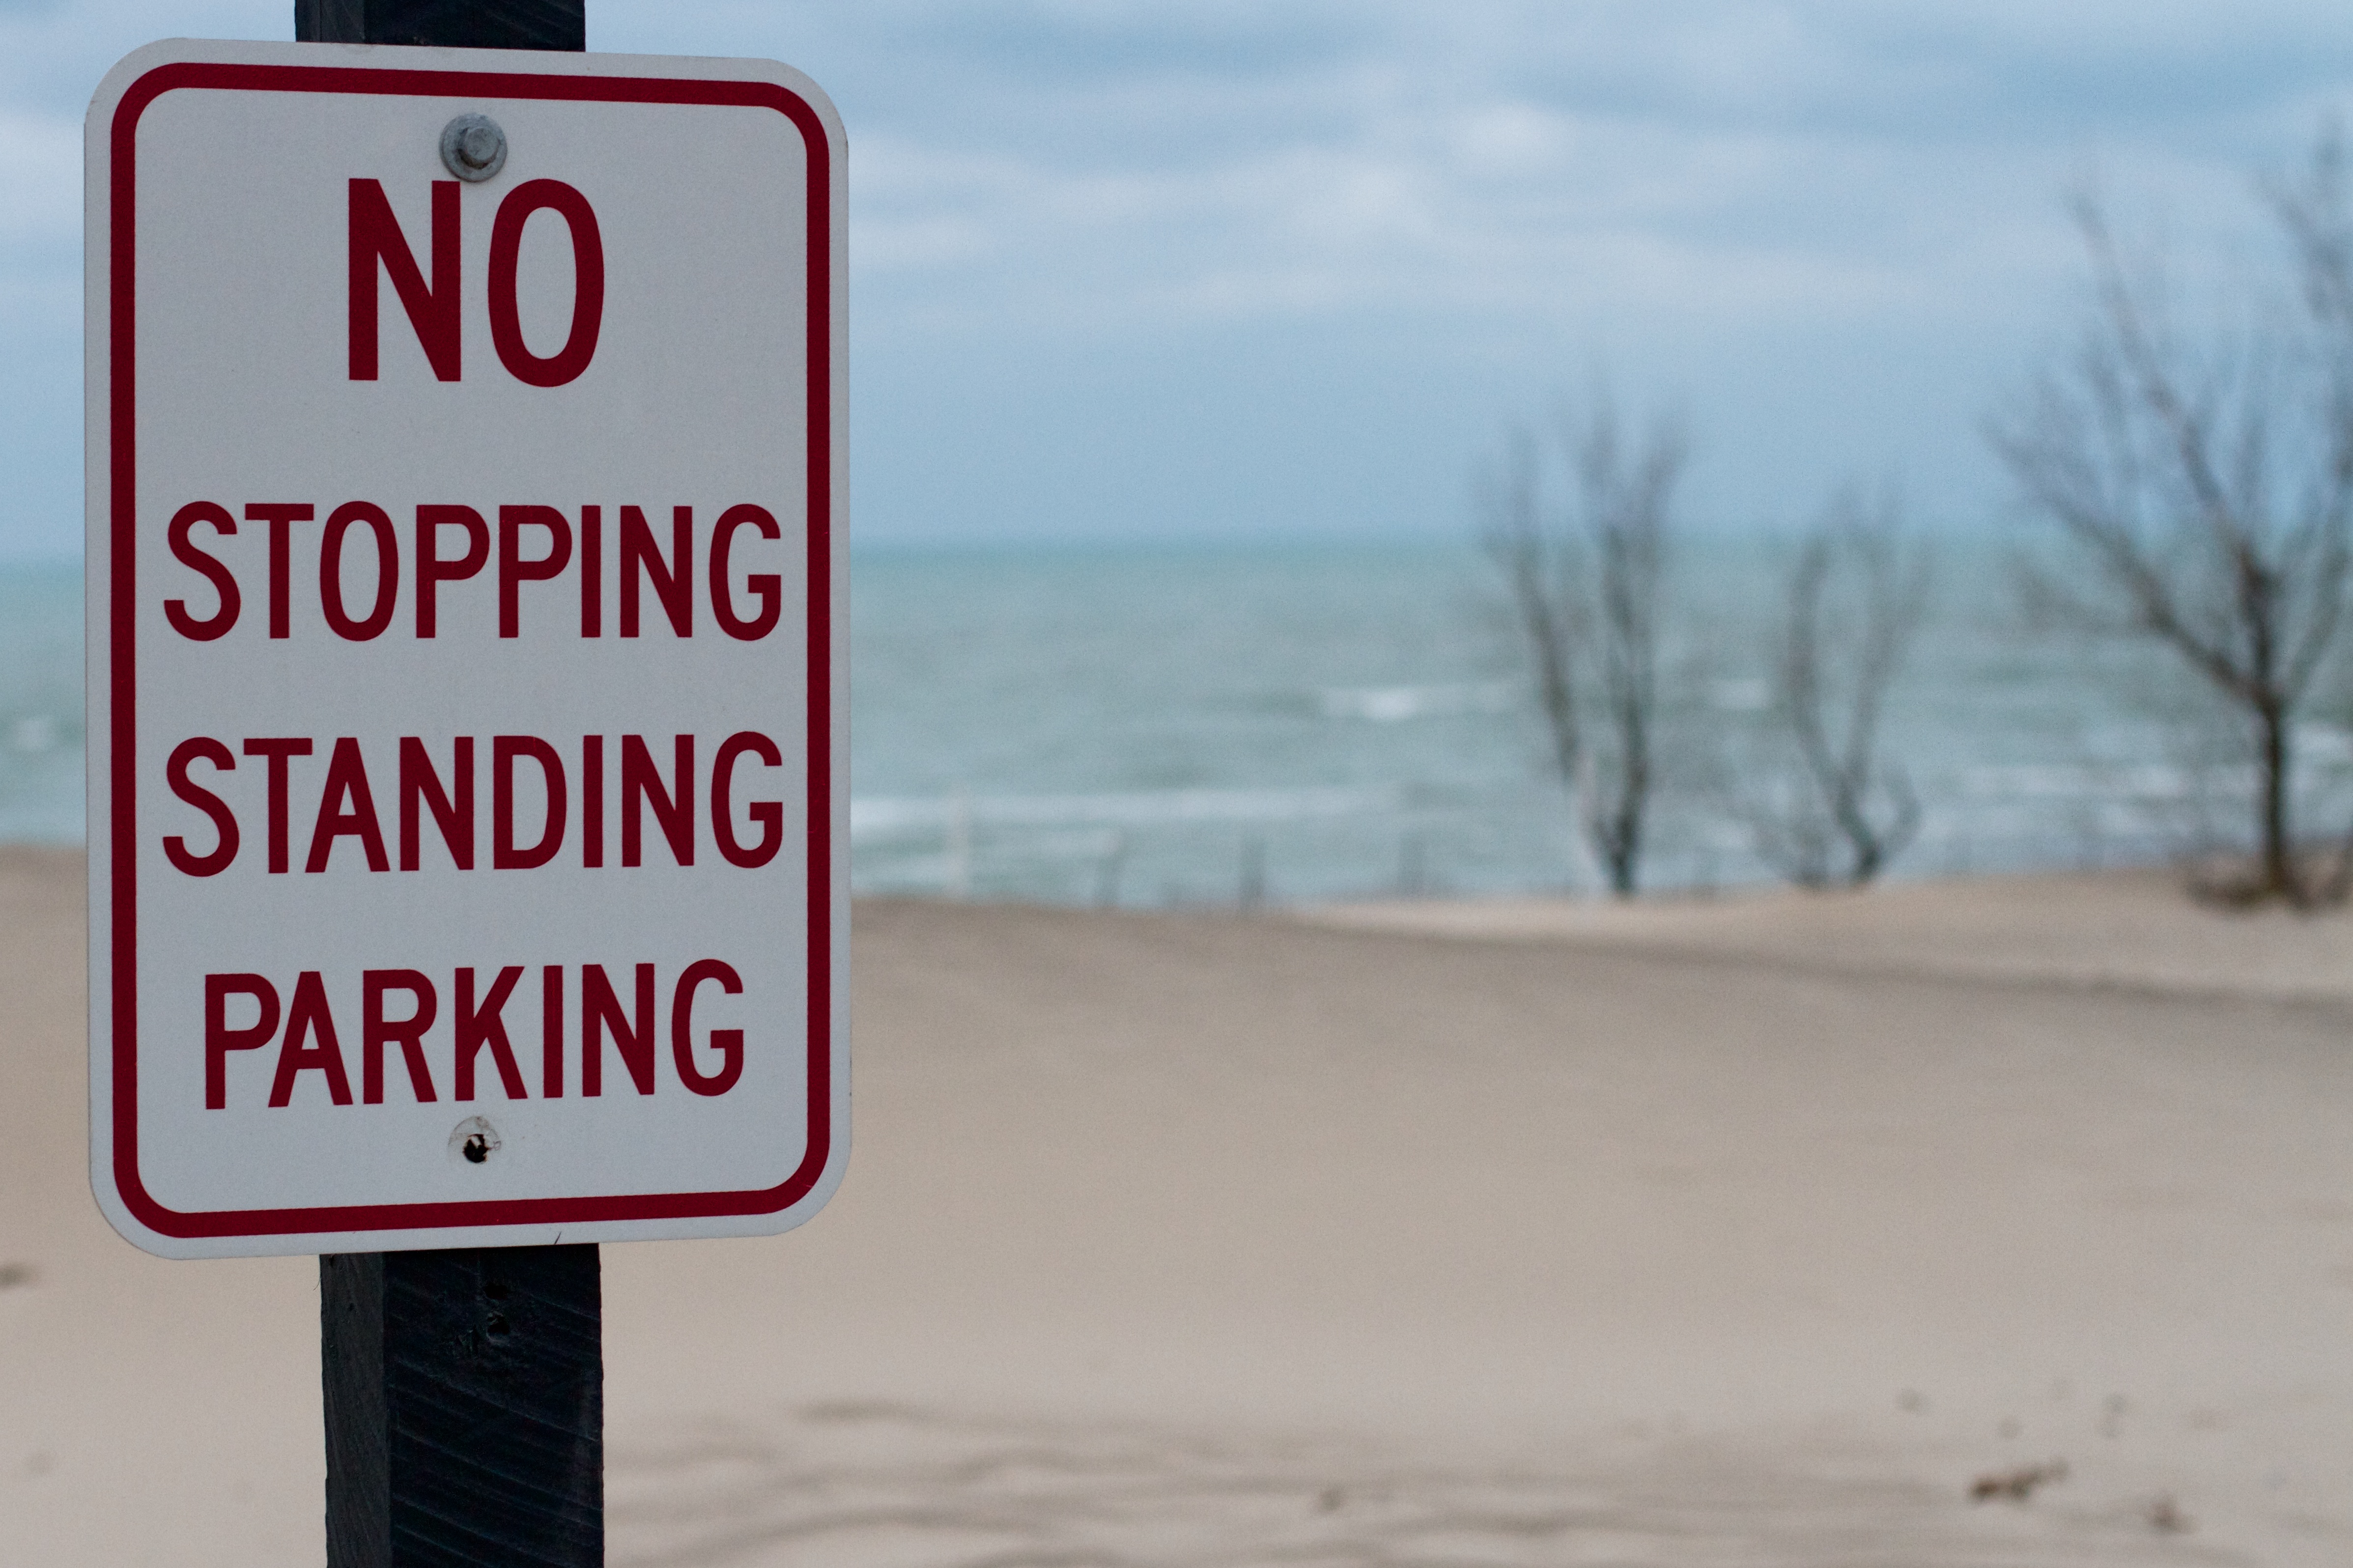
sign, signage, nosign